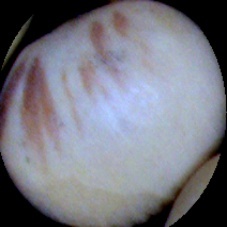
Label: Spotted